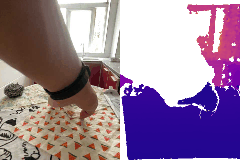
Label: donut